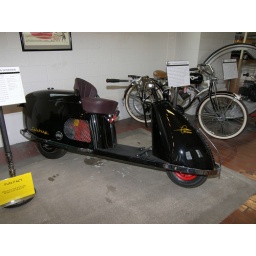
I love the seat that looks like a bar stool. Taken at the Lane Motor Museum in Nashville.